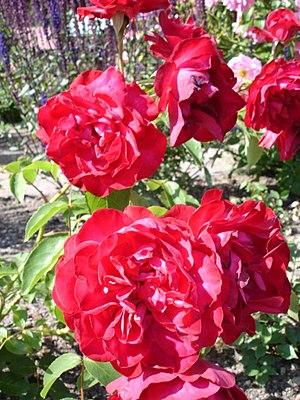
Le Rosier de Chine est une espèce de rosier classée dans la section des Chinenses originaire du centre de la Chine.
Les rosiers grimpants constituent un ensemble d'espèces de rosiers qui possèdent des tiges sarmenteuses, souples et longues de plusieurs mètres, inconnues chez les formes normales dites « en buisson ». Réunis par cette seule caractéristique, ils ne constituent pas une classe homogène de rosiers : on trouve tant différentes espèces botaniques avec un port souvent proche de celui des ronces, que des rosiers dits anciens et aussi des variétés nouvelles de formes « grimpantes ».
La rose est la fleur des rosiers, arbustes du genre Rosa et de la famille des Rosaceae. La rose des jardins se caractérise avant tout par la multiplication de ses pétales imbriqués qui lui donne sa forme caractéristique.